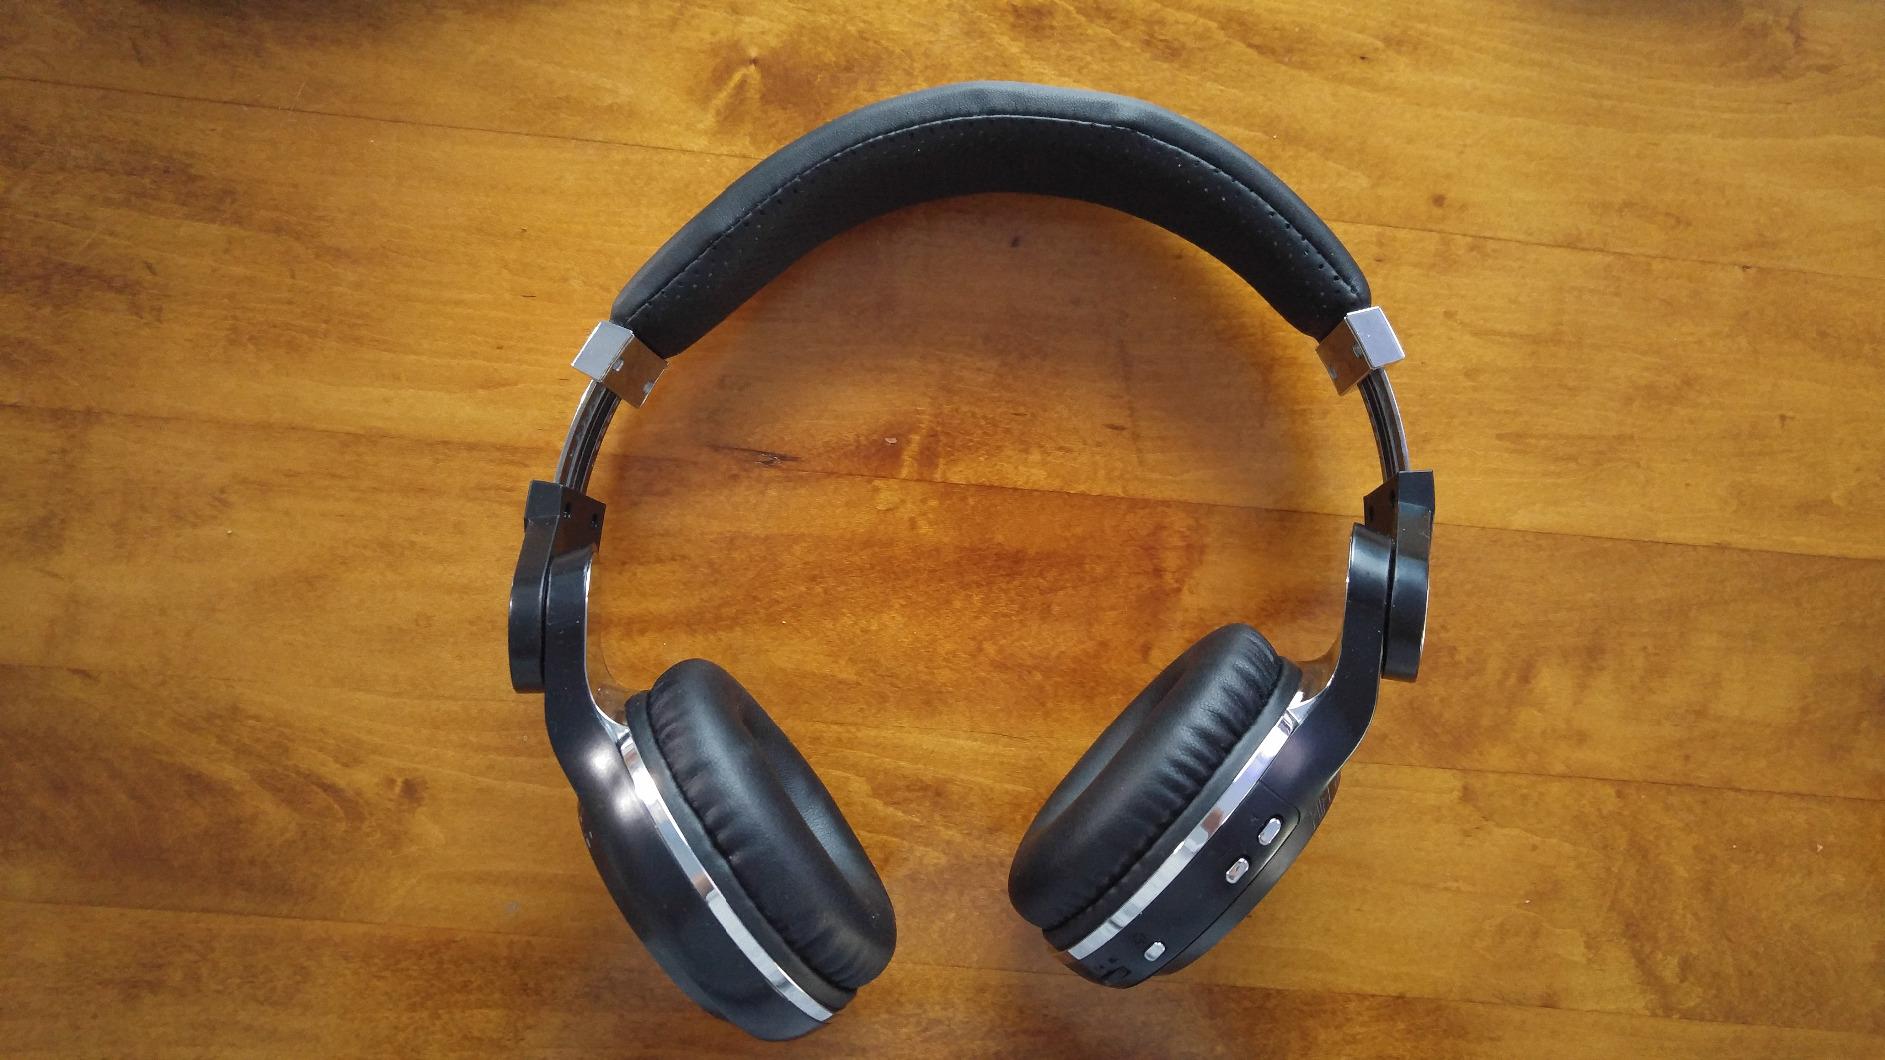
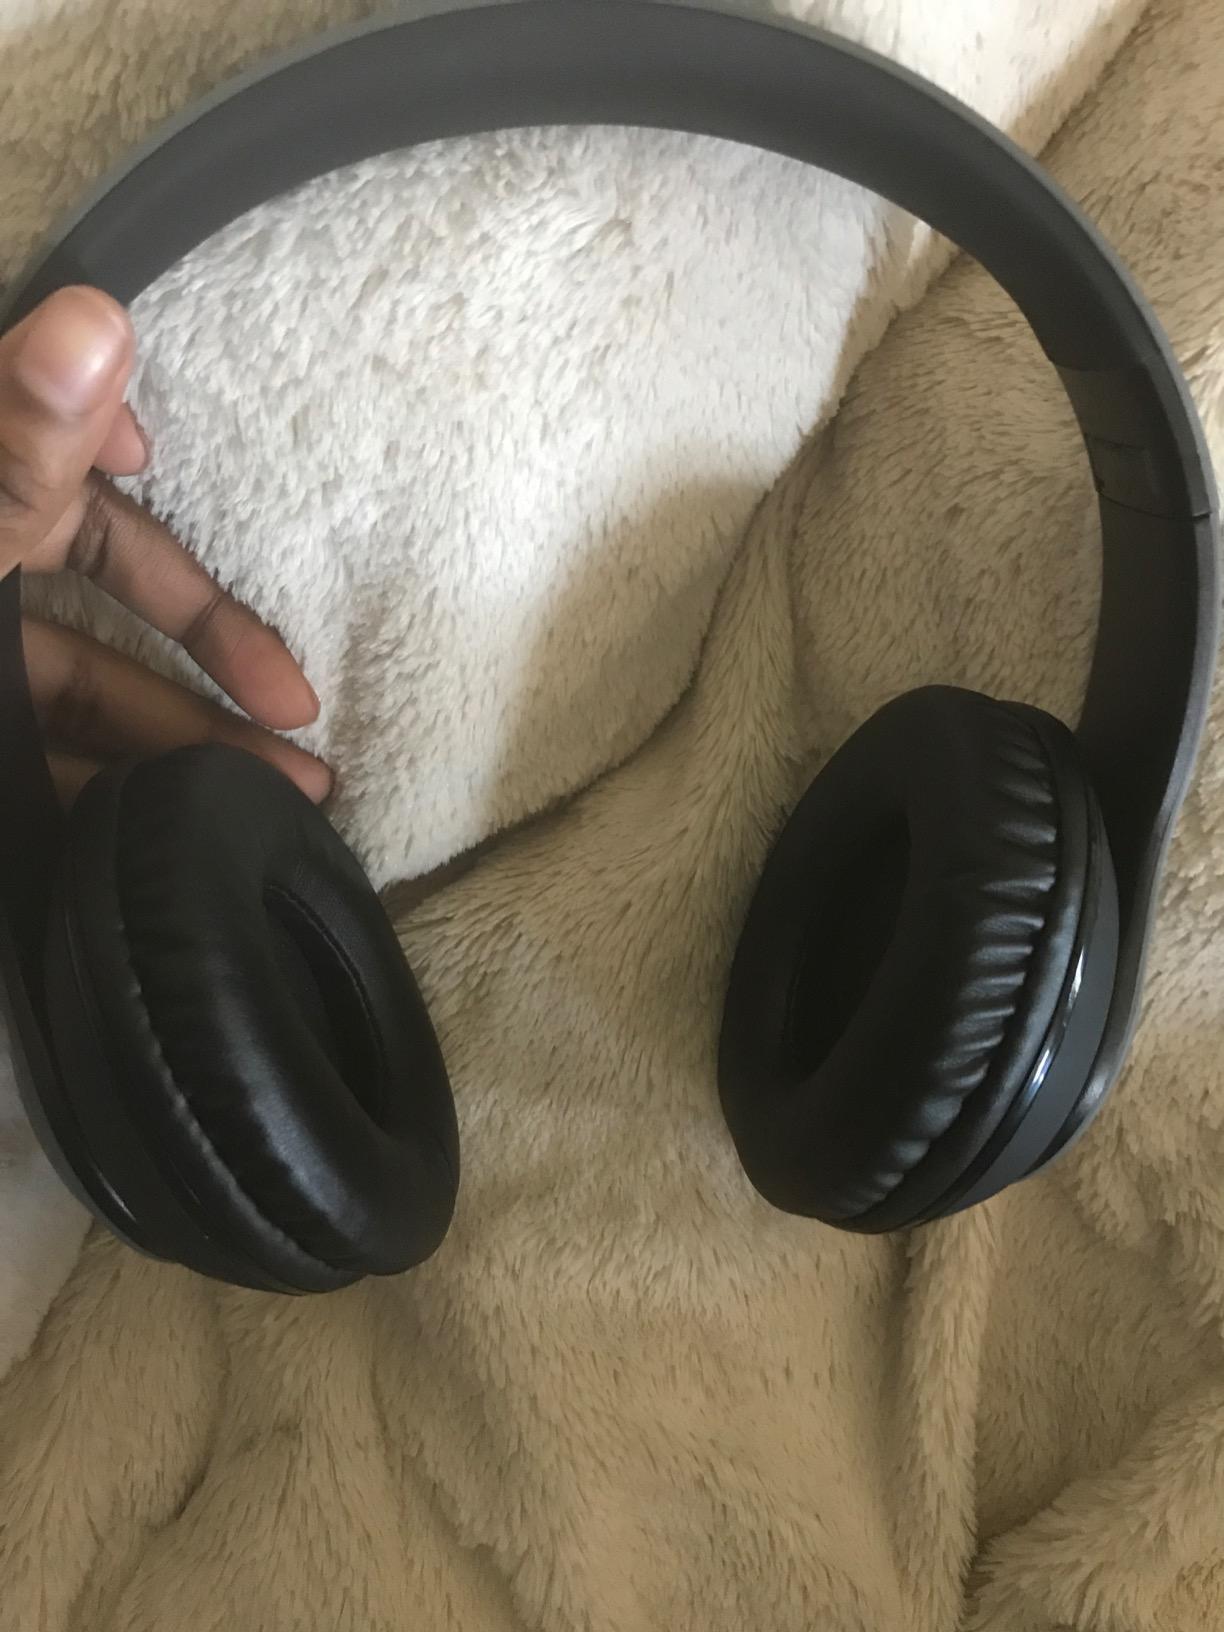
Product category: headphones
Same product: no